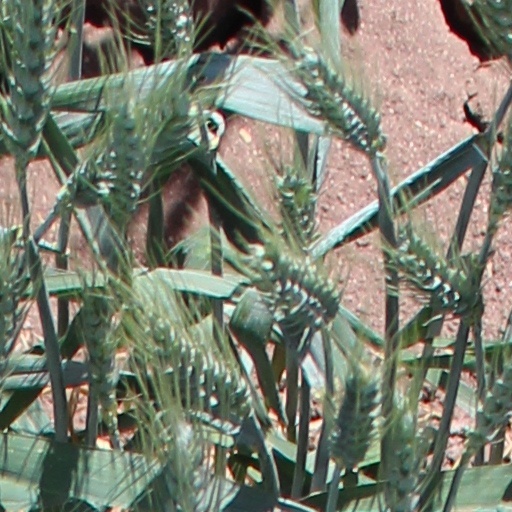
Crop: wheat